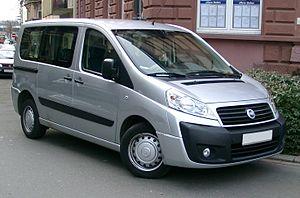
Les Citroën Jumpy II, Peugeot Expert II, Fiat Scudo II et Toyota ProAce sont des véhicules utilitaires légers produits depuis 2007 par PSA et Fiat Professional, rejoints par Toyota en 2012. Un léger restylage a été réalisé cette même année.
Le Fiat Scudo est un véhicule utilitaire produit par Fiat de 1995 à 2016. Deux générations se sont succédé et ont été construites dans l'usine SEVEL nord constituée par Sevel, une société conjointe PSA-Fiat. Il s'agit du cousin des Citroën Jumpy et Peugeot Expert.